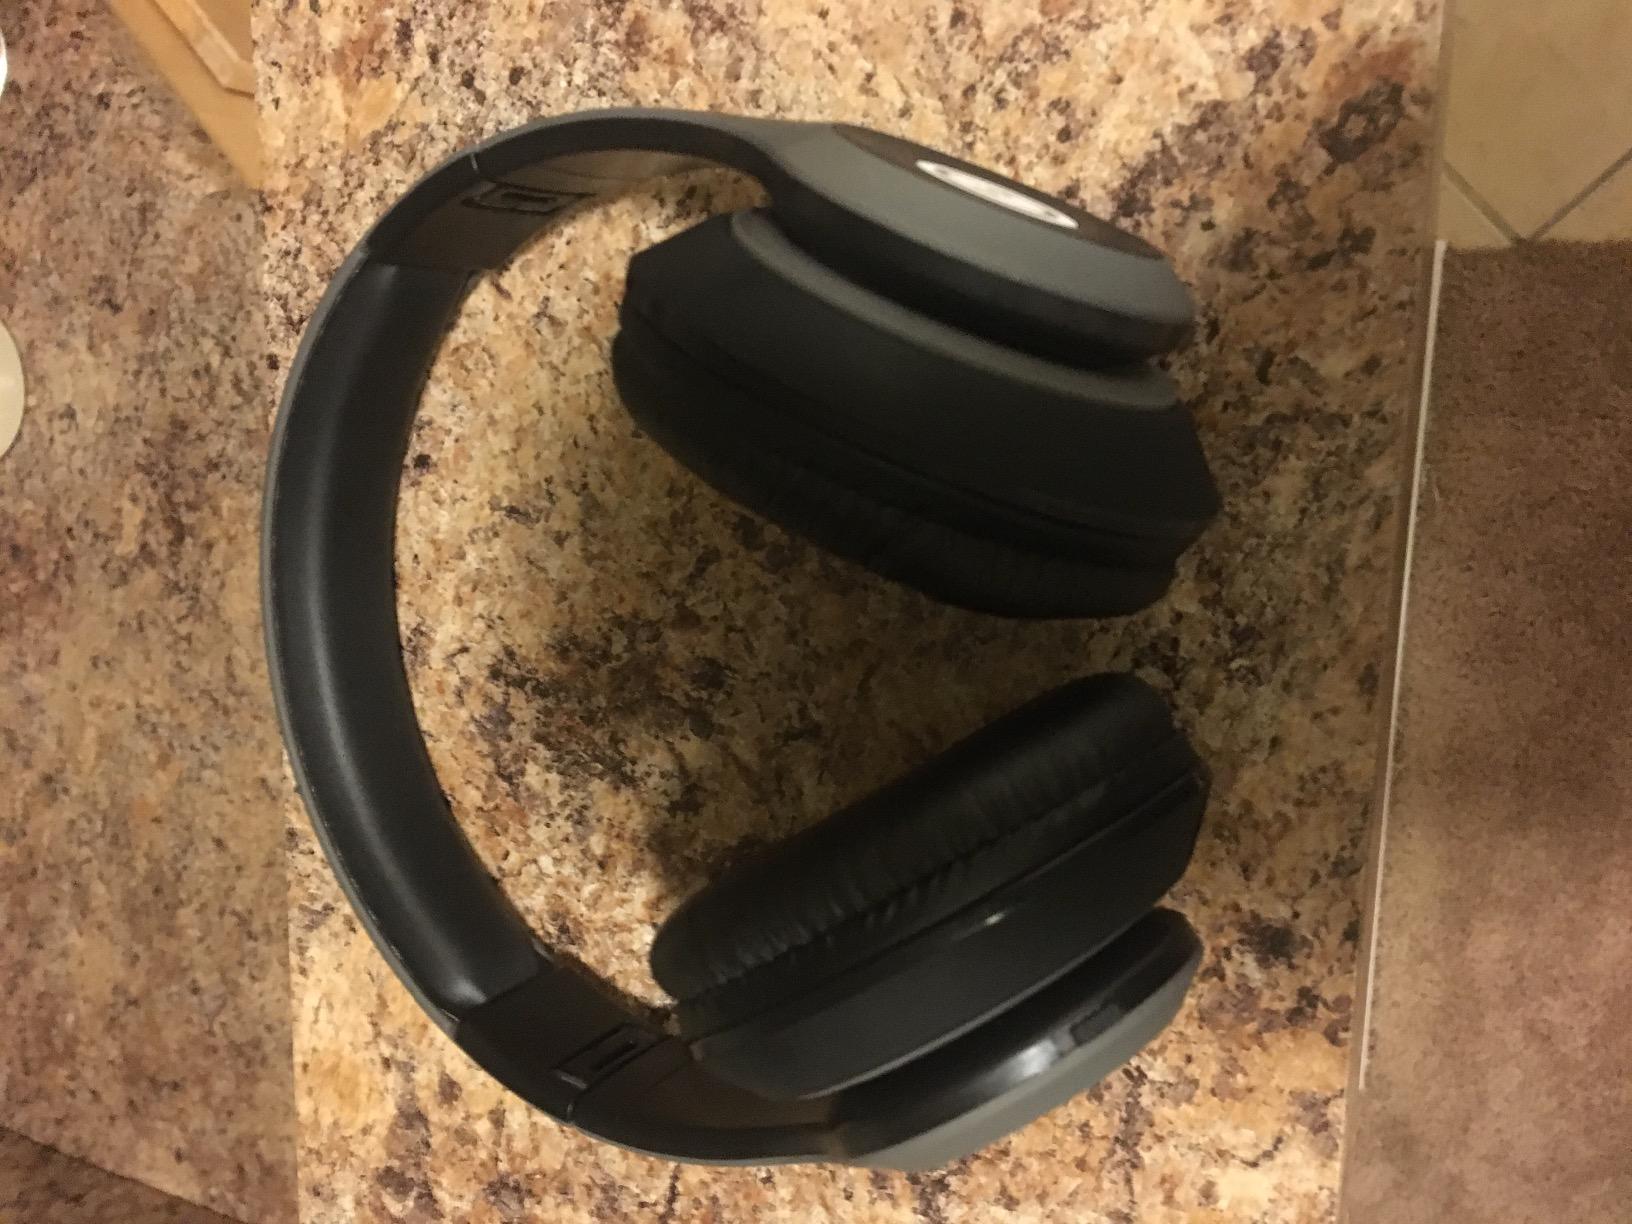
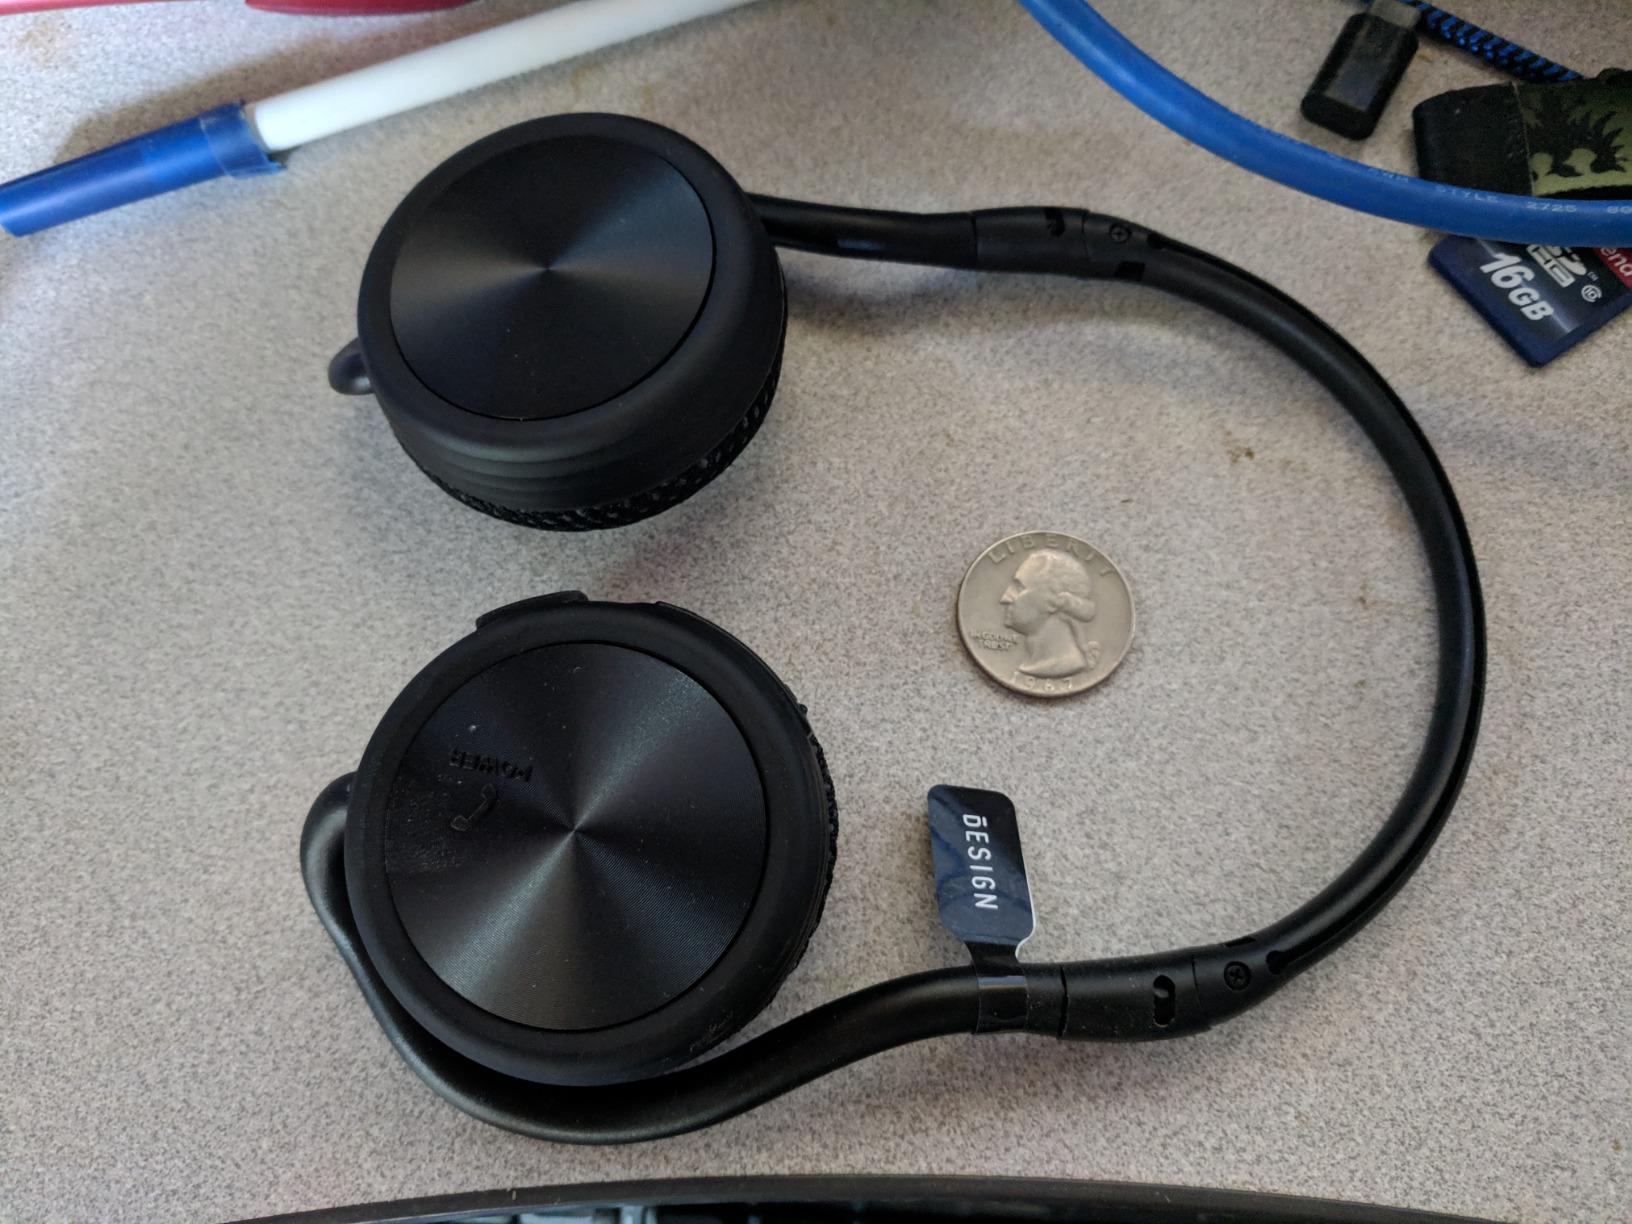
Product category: headphones
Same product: no